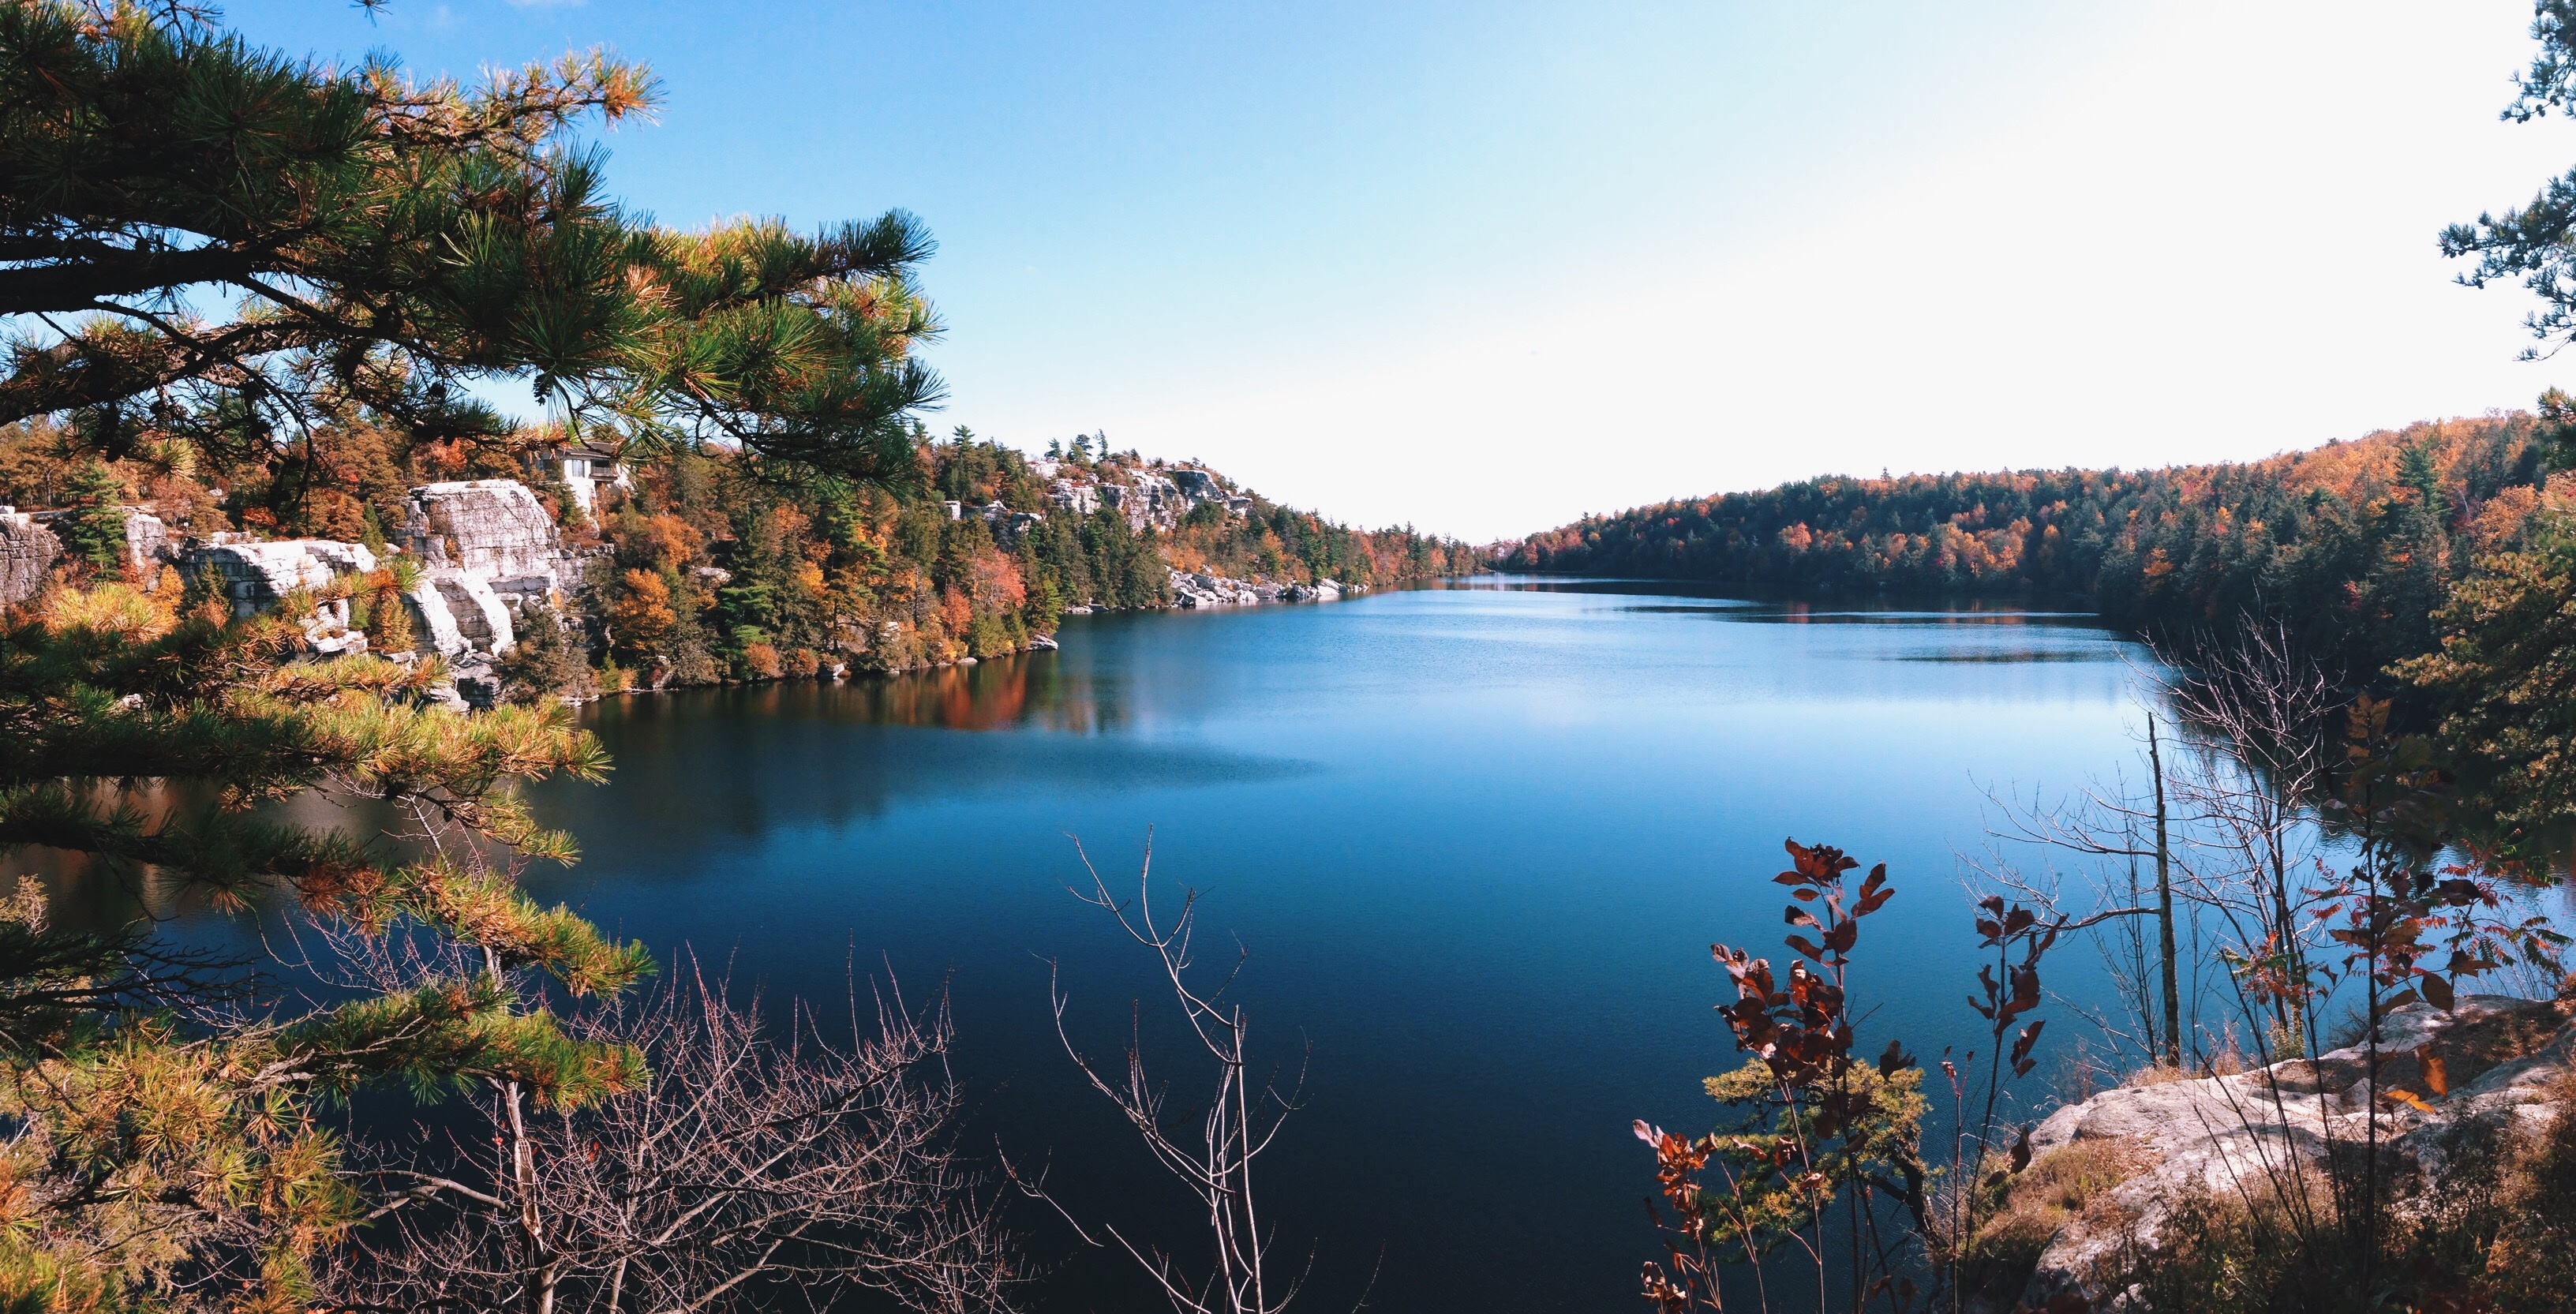
landscape, tree, wilderness, mountain, lake, river, pond, reflection, autumn, reservoir, season, body of water, loch